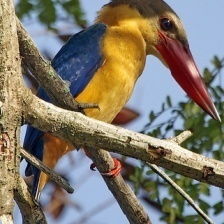
Species: STORK BILLED KINGFISHER
Scientific name: PELARGOPSIS CAPENSIS